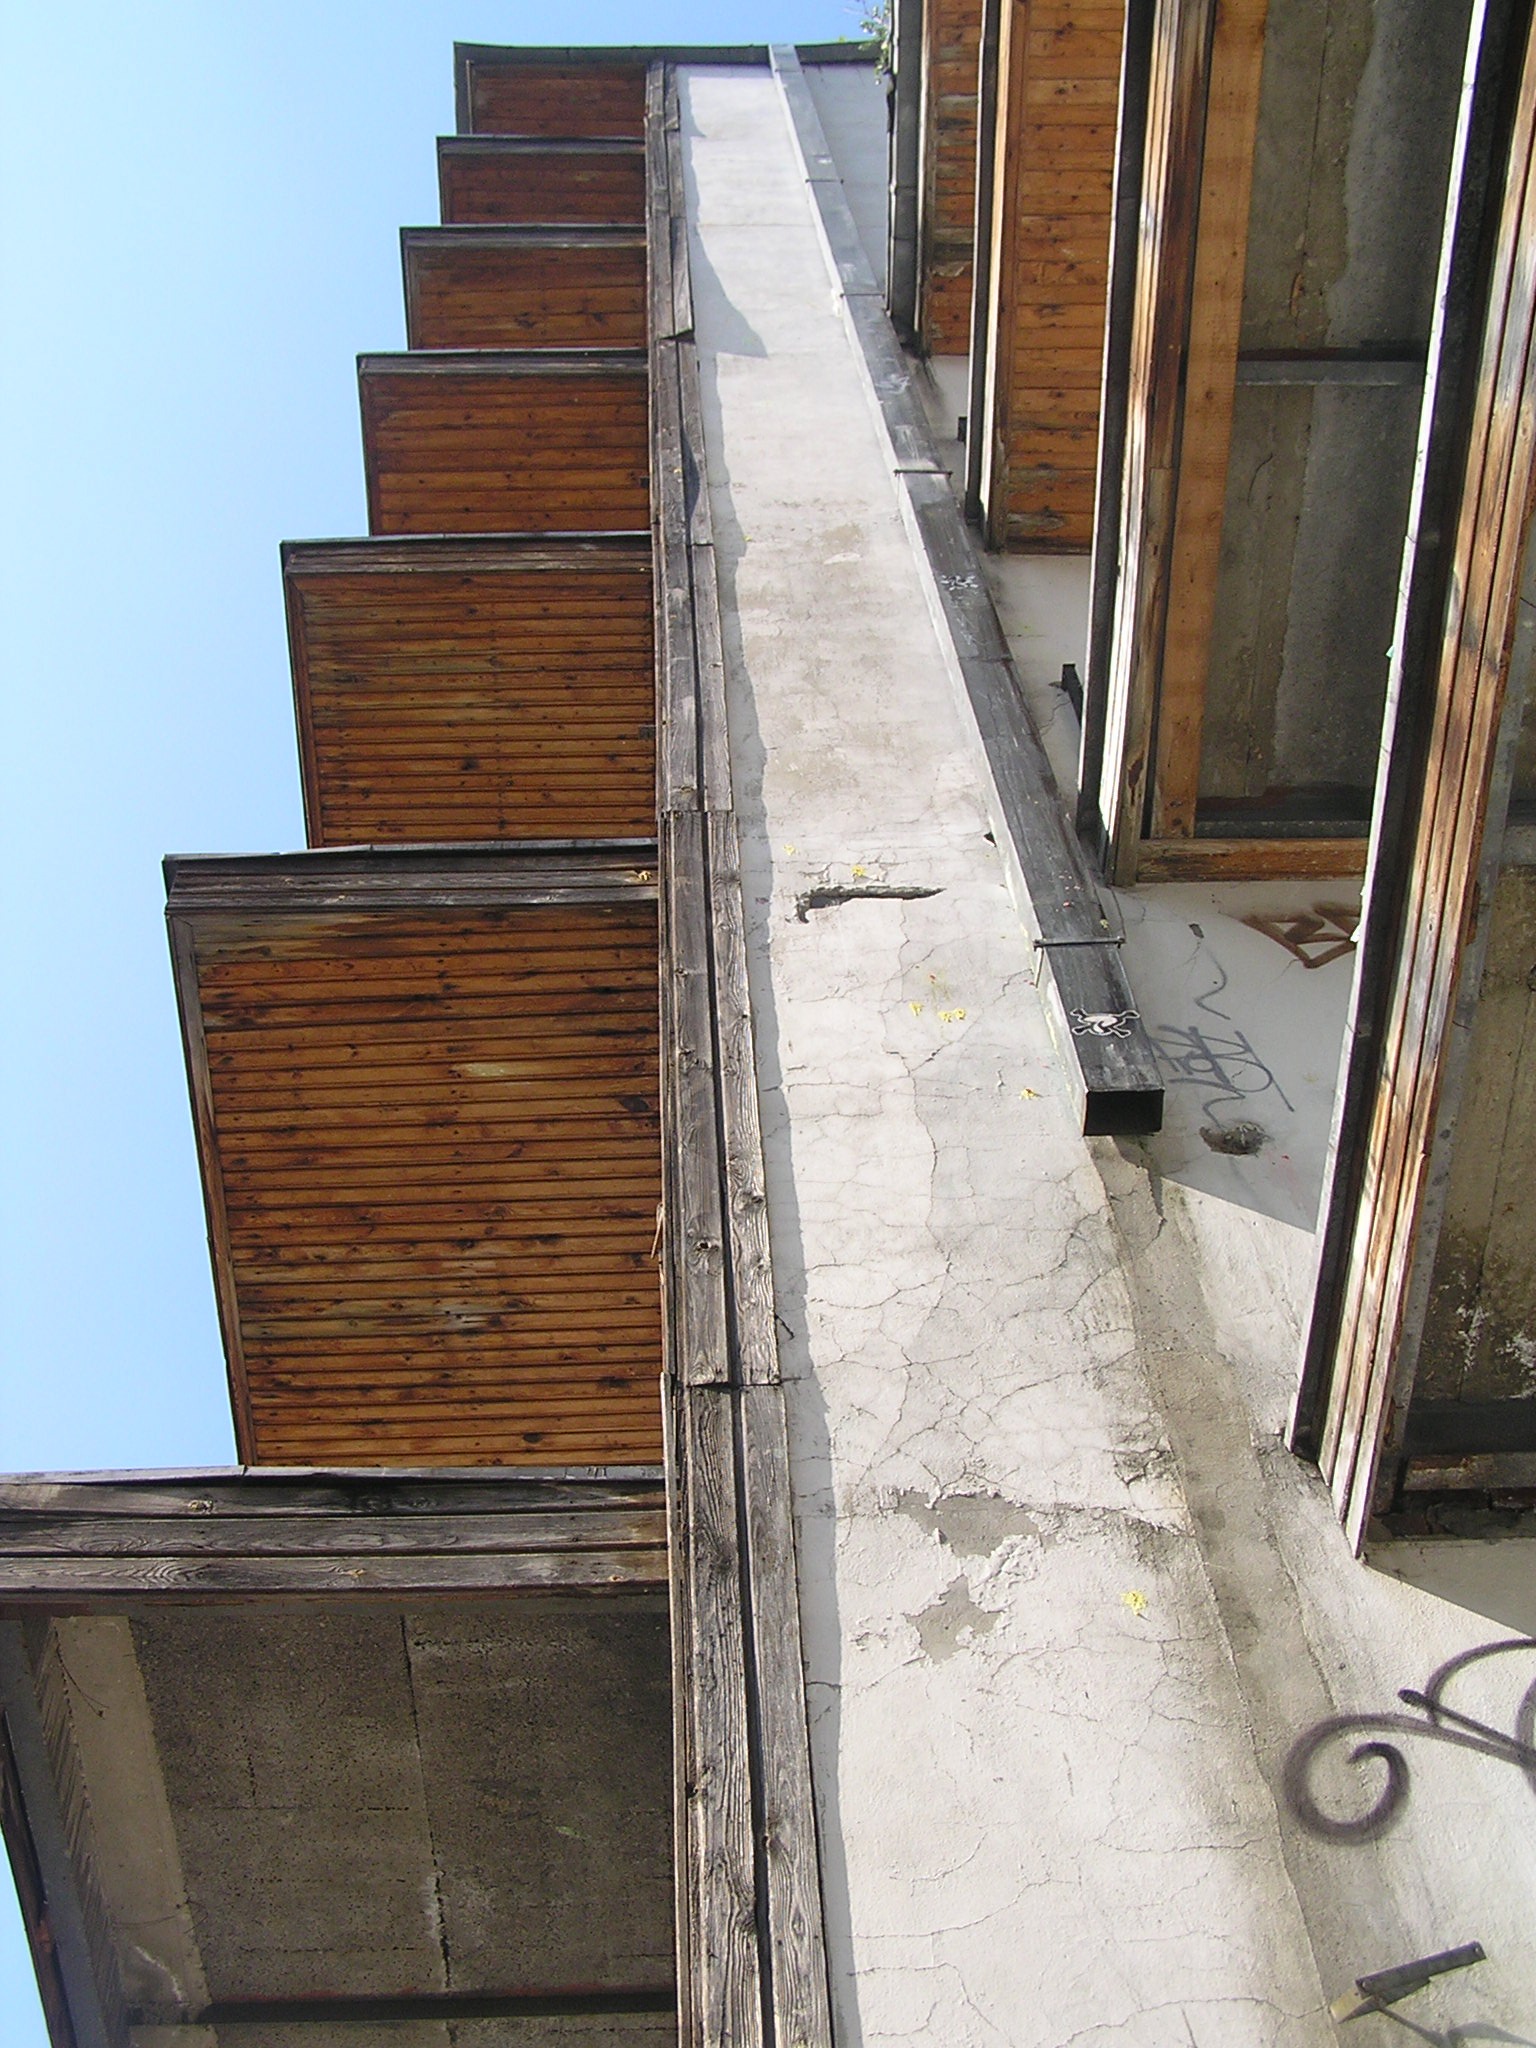
architecture, wood, floor, roof, building, old, wall, destroyed, crash, handrail, old house, stairs, hotel, poland, demolition, the ruins of the, flooring, outdoor structure, kozubnik